Blue Wing Inn

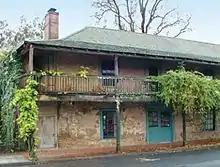
Blue Wing Inn (front)

The hotel was known as Sonoma House. This was the name of an earlier business that Cooper and a different partner had operated near the southeastern corner of the Sonoma's plaza. Thomas Spriggs died in May 1851 and soon thereafter the name of the inn was changed to Blue Wing Inn. The reason for the change isn't clearly known but there was a very popular saloon at 138 Montgomery Street in San Francisco and Cooper may have been wanting to take advantage of that popularity. Stories and myths about goings on at Sonoma House and the Blue Wing Inn are plentiful. Among the notables said to have stayed, gambled, or drank there are Joseph Hooker, Philip Kearny, Ulysses S. Grant, William T. Sherman, John C. Fremont, Lotta Crabtree, and Joaquin Murrieta.